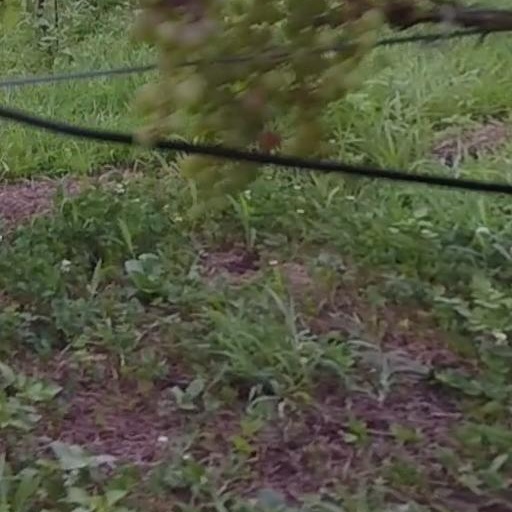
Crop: grape